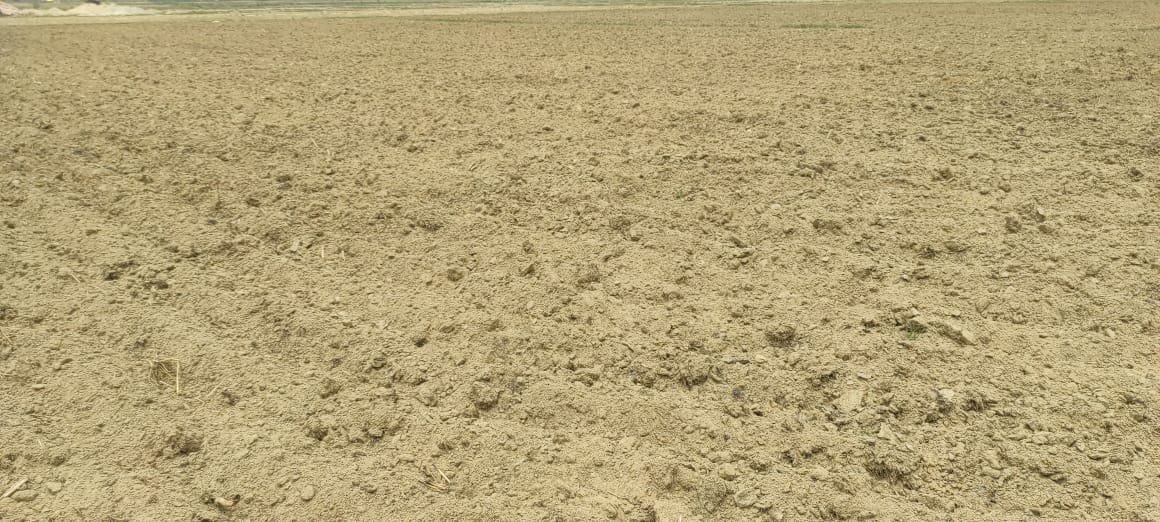
Soil type: Alluvial soil